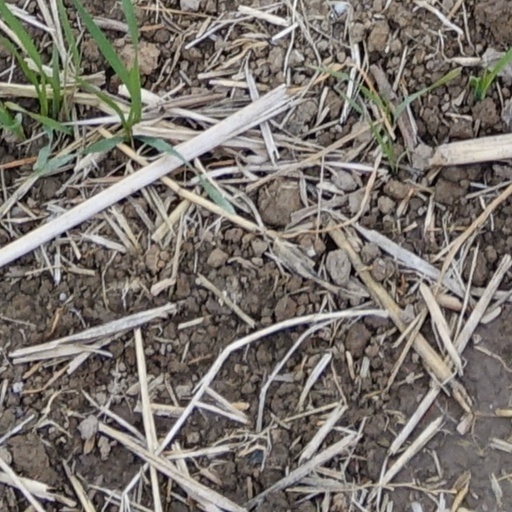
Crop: wheat